Sweet Honey in the Rock

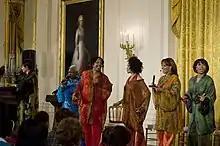
Performing at the White House on Feb 18, 2009

Their vocals appeared in a number of animated counting cartoons on the PBS series "Sesame Street", and the group was the subject of the 2005 documentary "".